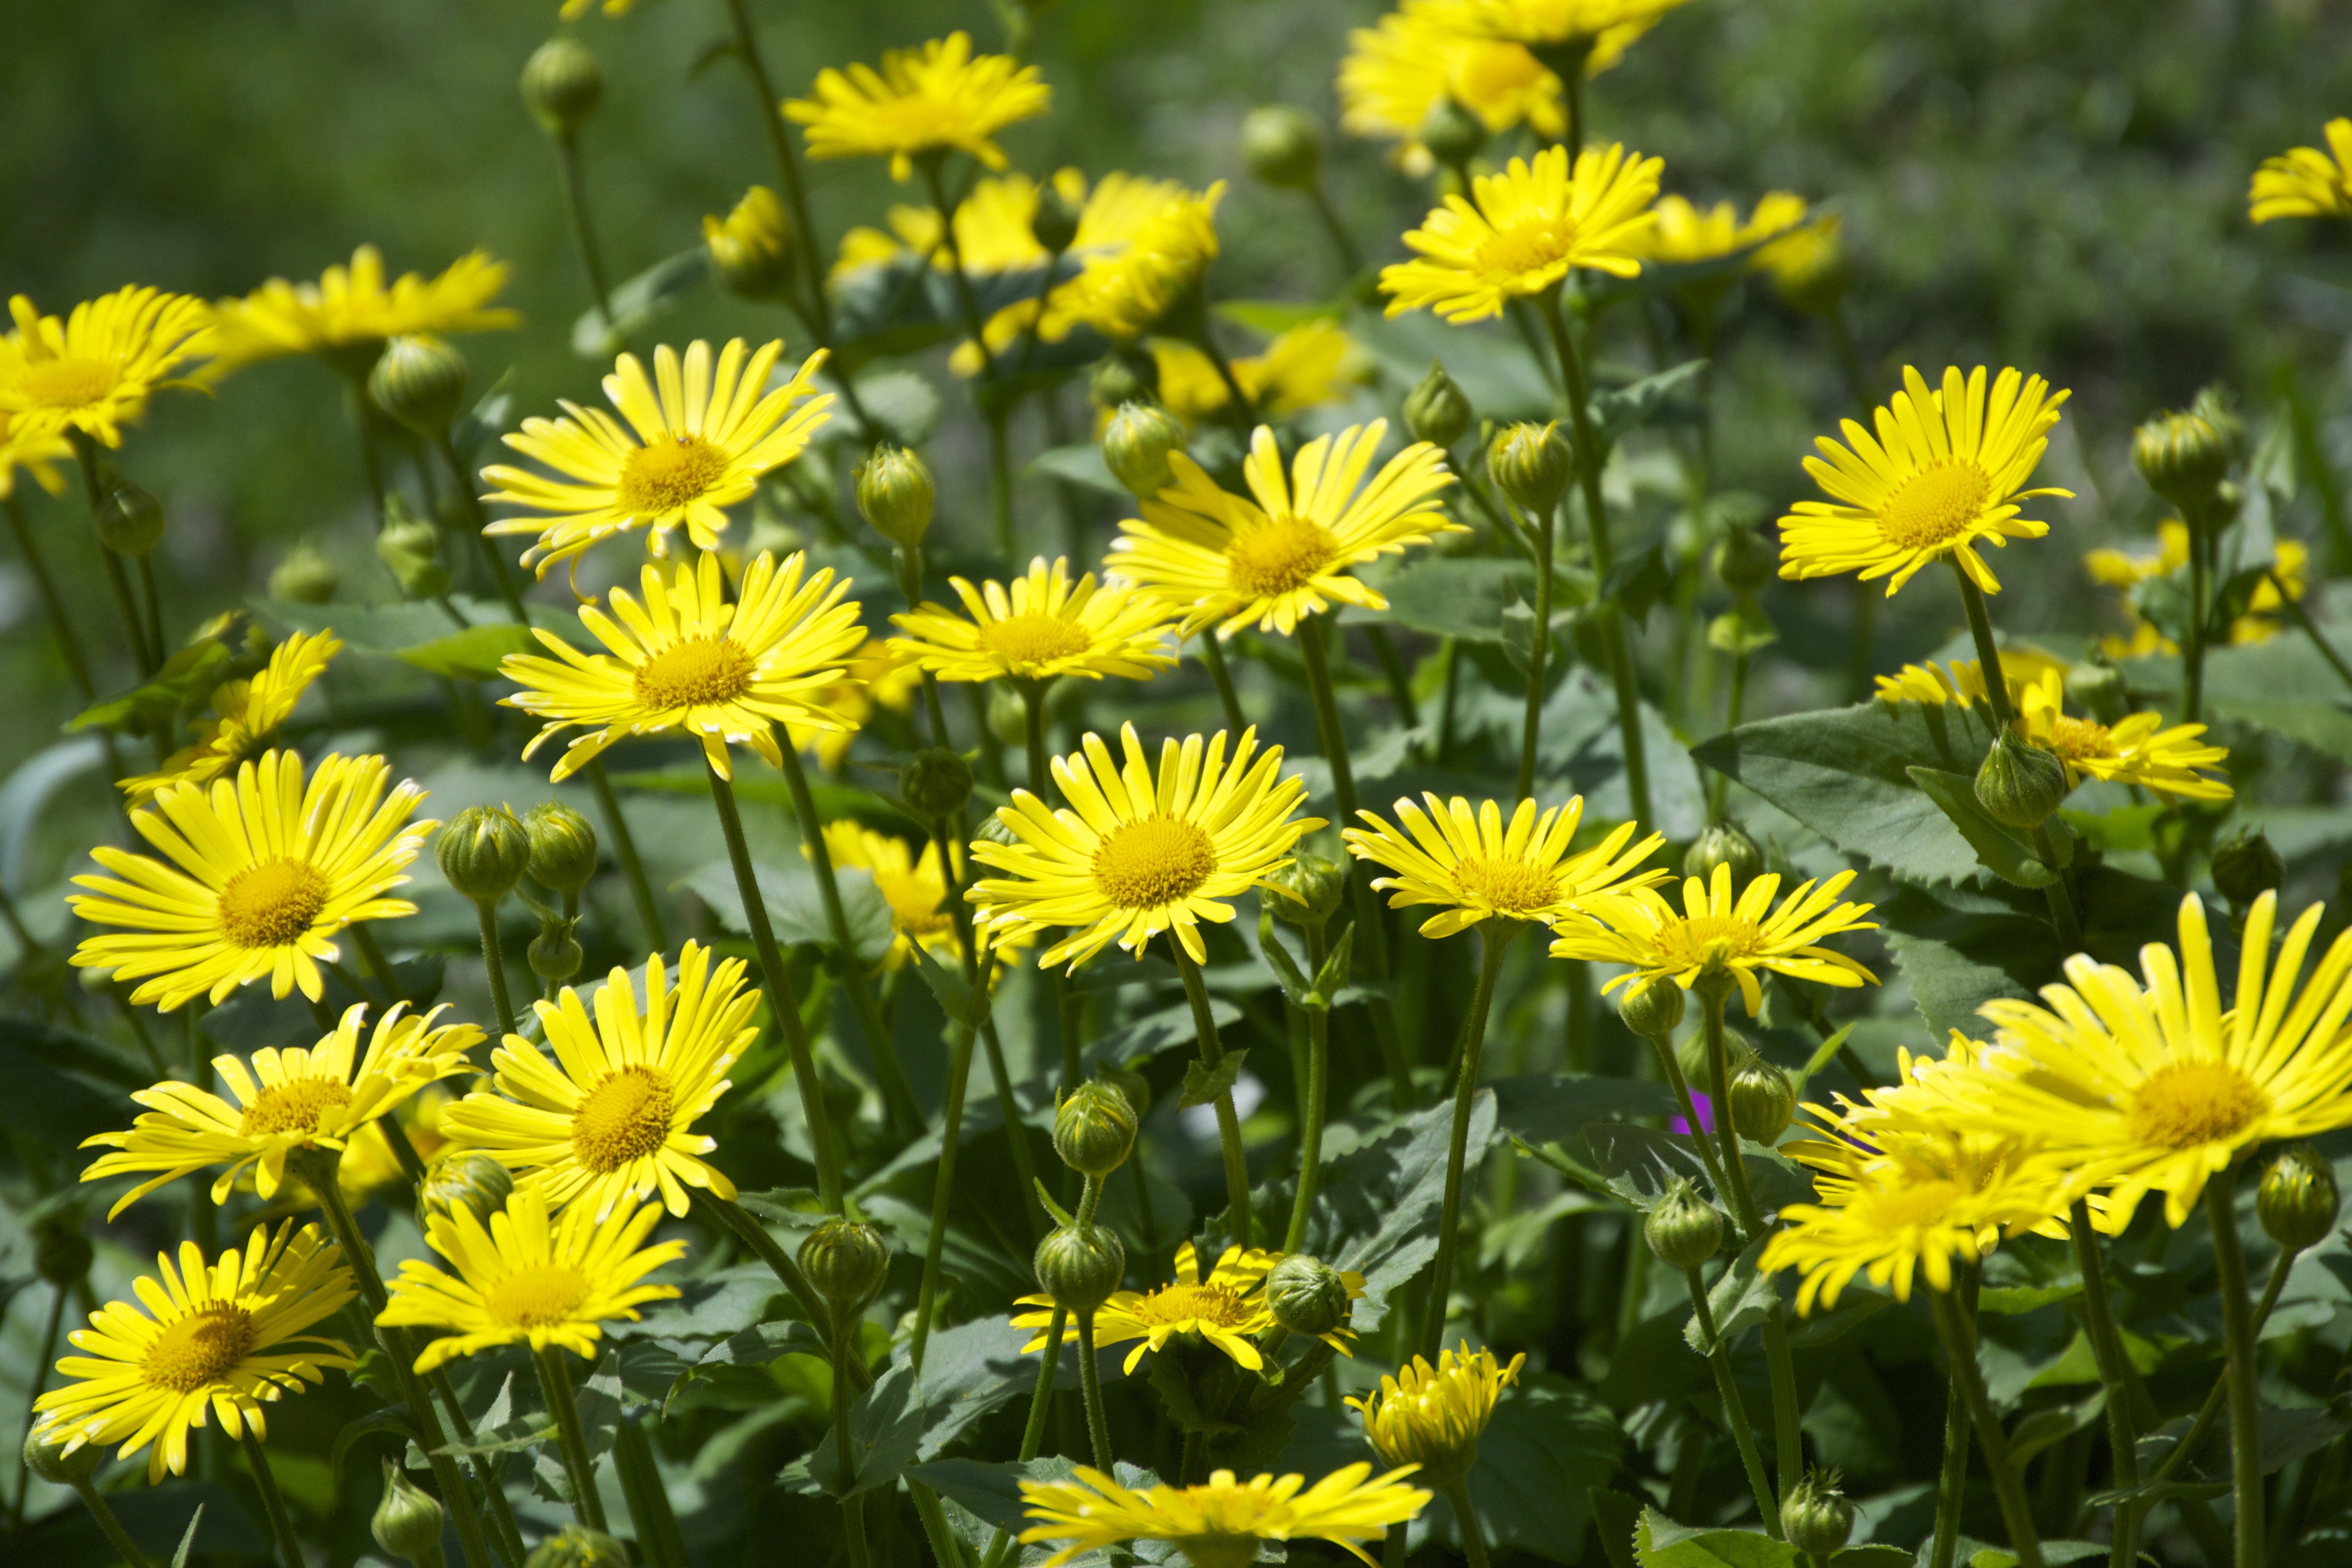
outdoor, blossom, plant, field, meadow, prairie, flower, floral, spring, herb, fresh, yellow, flora, season, wildflower, flowers, flowering plant, daisy family, oxeye daisy, annual plant, land plant, chamaemelum nobile, marguerite daisy, chrysanths